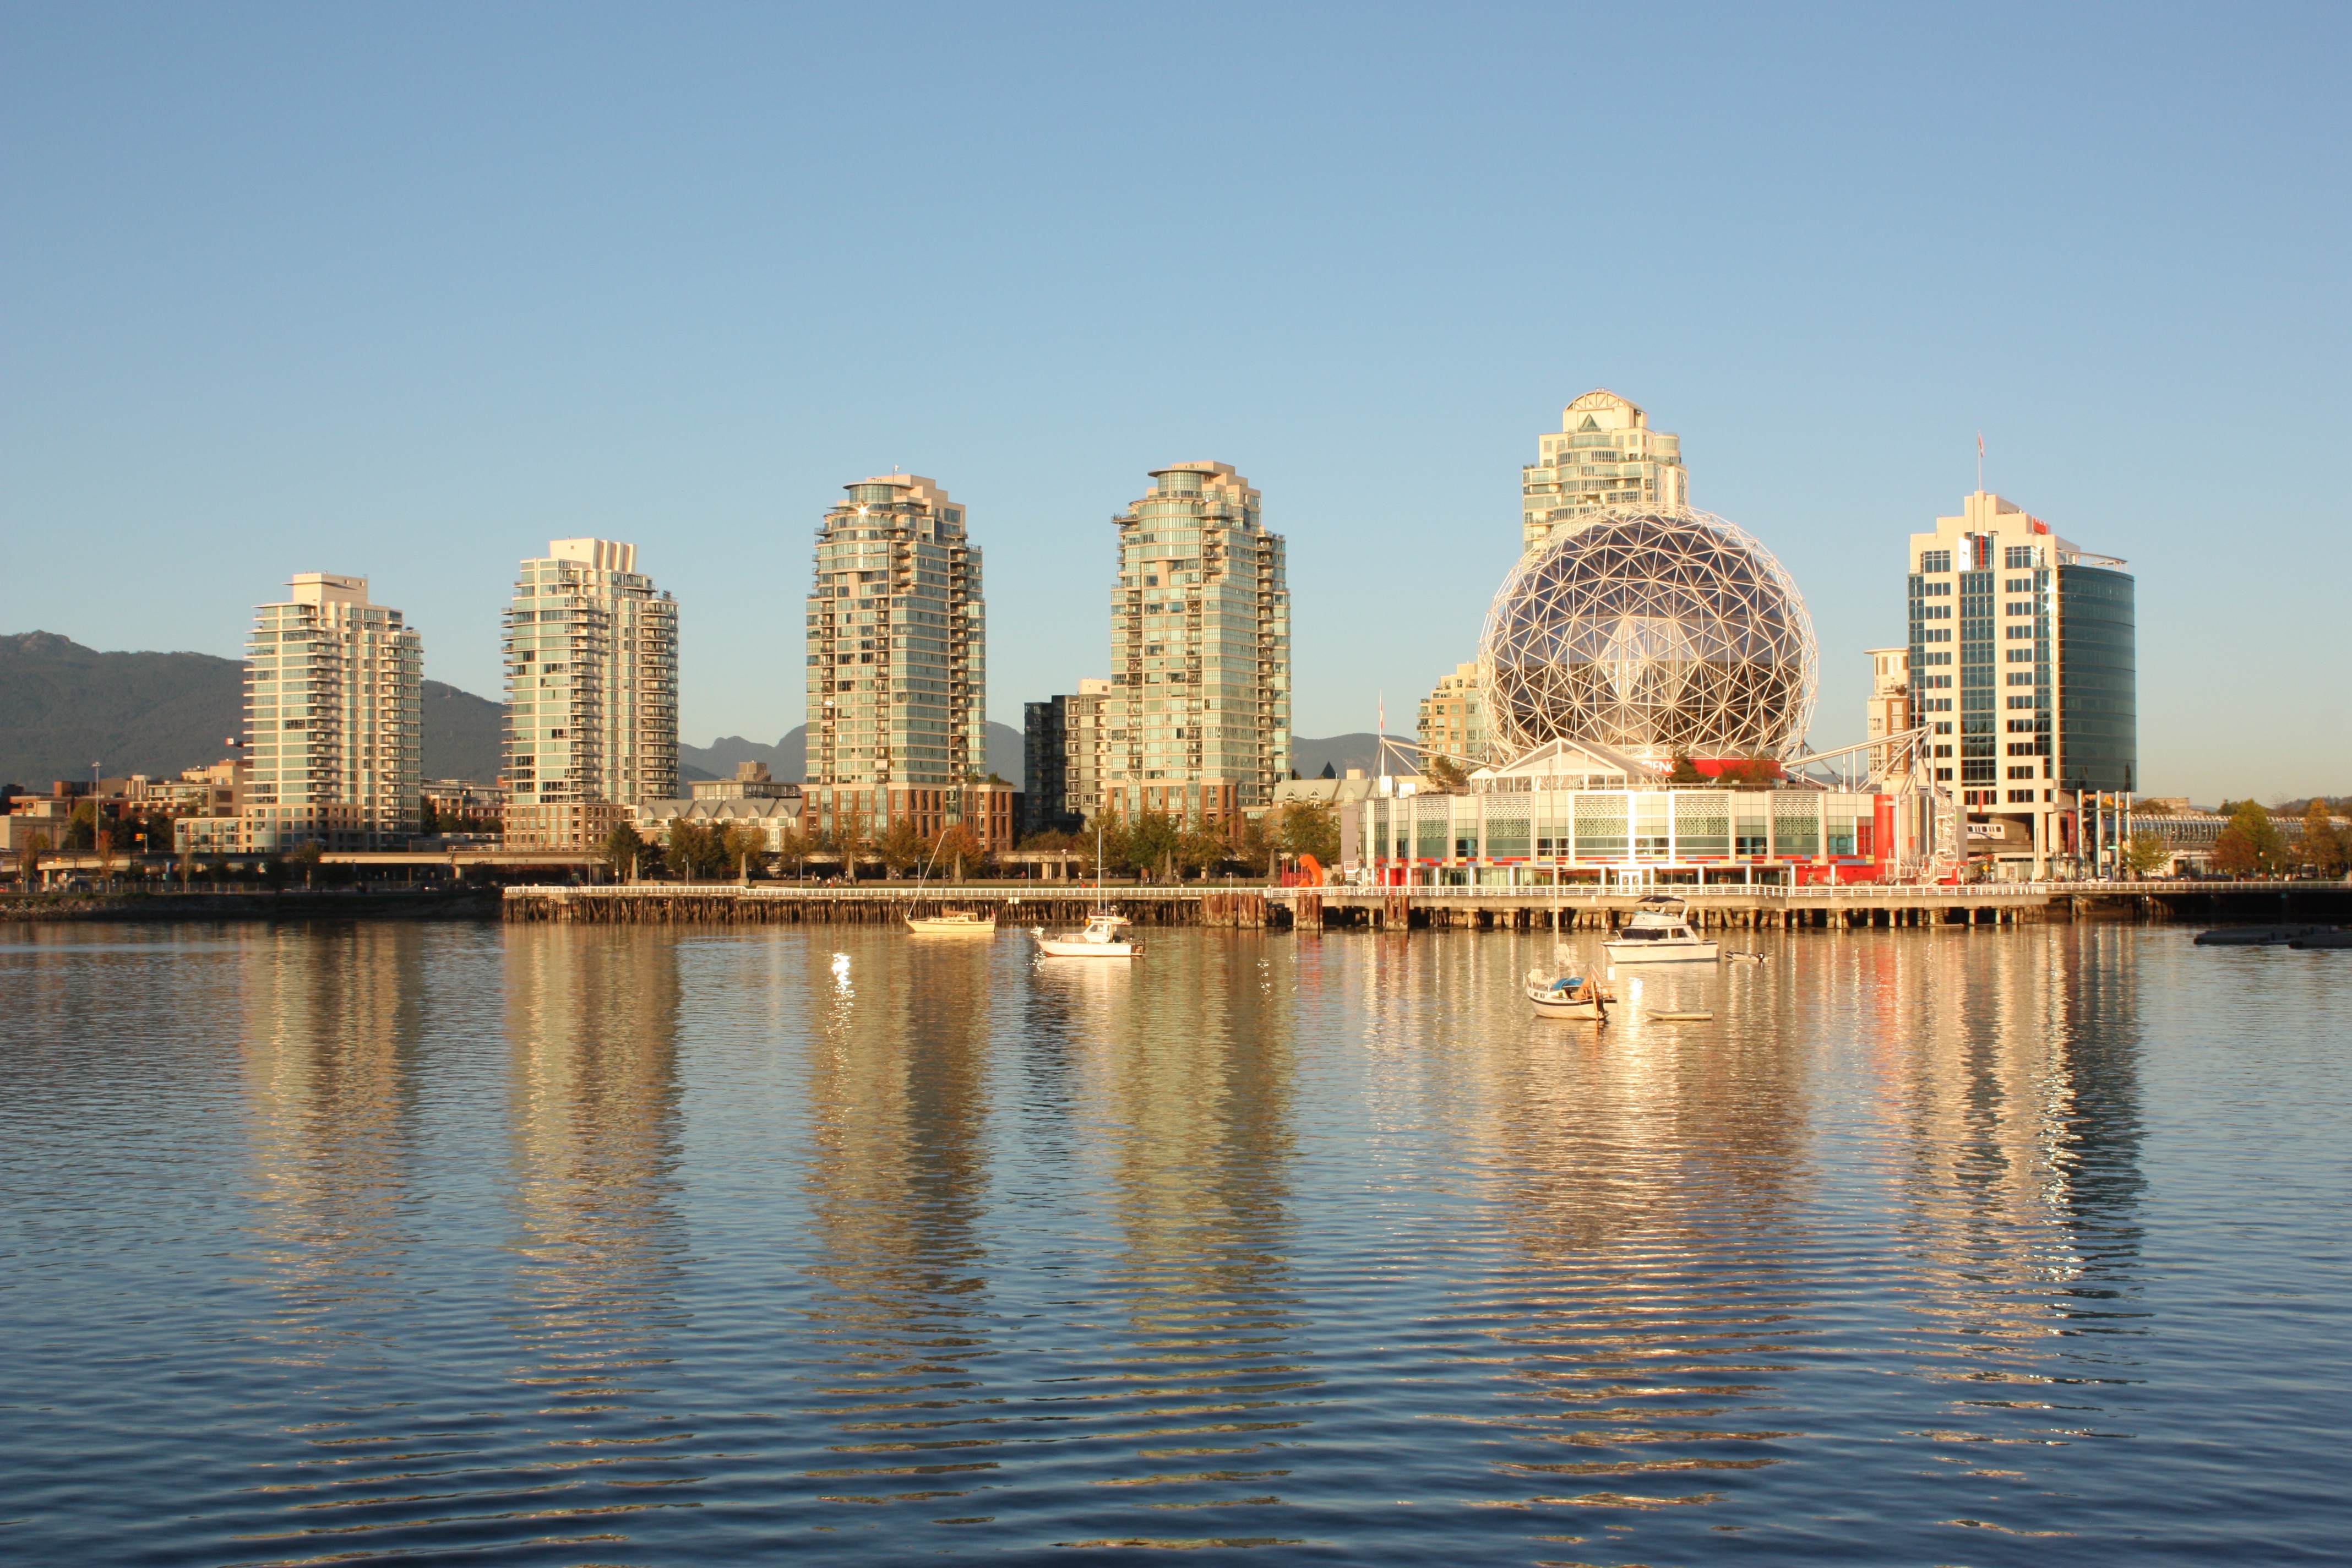
water, horizon, skyline, city, skyscraper, cityscape, reflection, vancouver, landmark, false creek, human settlement